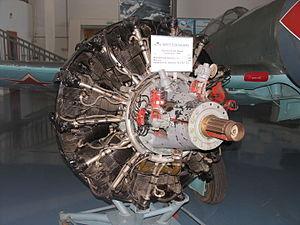
Le Chvetsov ASh-82 est un moteur en étoile pour avion à 14 cylindressur deux rangées, à refroidissement par air, produit par l'Union soviétique. Il est développé à partir du Chvetsov M-62, lui-même dérivé du Chvetsov M-25, une version du Wright R-1820 Cyclone fabriquée sous licence.